Chronology of the 2009 Honduran constitutional crisis

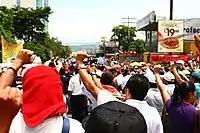
Pro-Zelaya protesters marching in Tegucigalpa

On Sunday night, Reuters reported that hundreds of pro-Zelaya protesters, some masked and wielding sticks, set up barricades of chain link fences and downed billboards in the center of Tegucigalpa and blocked roads to the presidential palace. Reuters witnesses heard gunshots outside the presidential palace that apparently came after a truck arrived at the protest, and an ambulance also appeared. It was not clear who fired the shots. One witness said shots were fired only in the air and there were no initial reports of injuries.